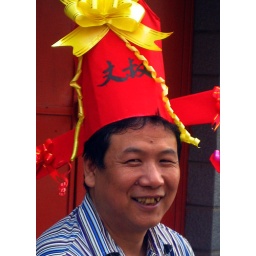
a tradition in traditional chinese weddings, members of the grooms family wear paper hats